Kazan

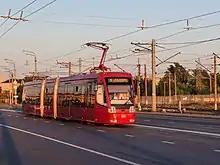
An AKSM-843 tram passing by the Kirovskaya Dike

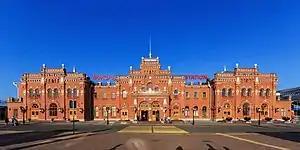
Kazan–Passazhirskaya, opened in 1894

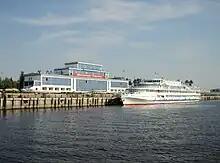
Kazanskiy Rechnoy Port

Kazan is one of the largest industrial and financial centers of Russia, and a leading city of the Volga economic region in construction and accumulated investment. The city's gross regional product was 380 billion rubles in 2011.